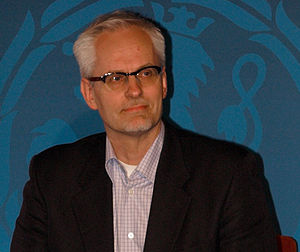
Petri Sarvamaa
Petri Sarvamaa
Petri Sarvamaa
Petri Ilari Sarvamaa er siden 2012 finsk medlem af Europa-Parlamentet, valgt for Samlingspartiet.